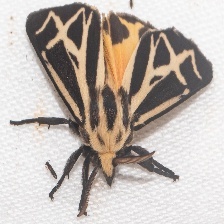
Species: BANDED TIGER MOTH